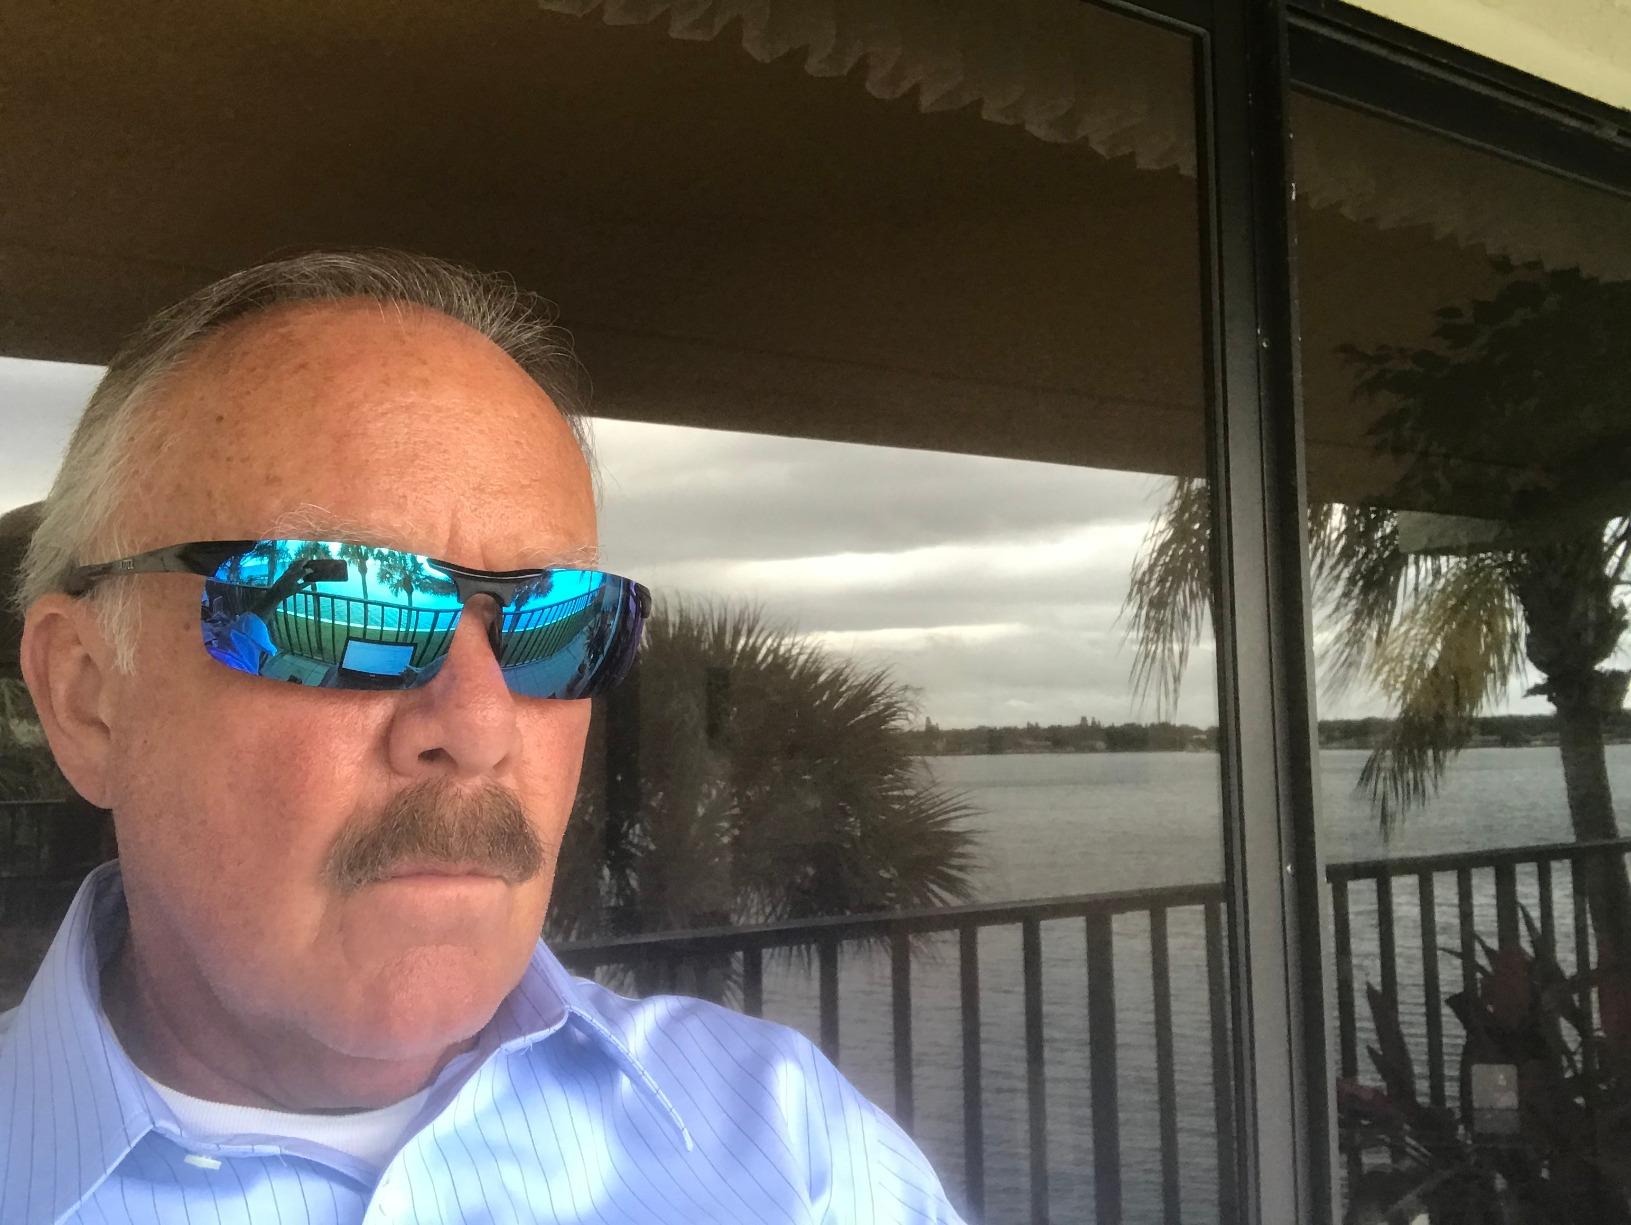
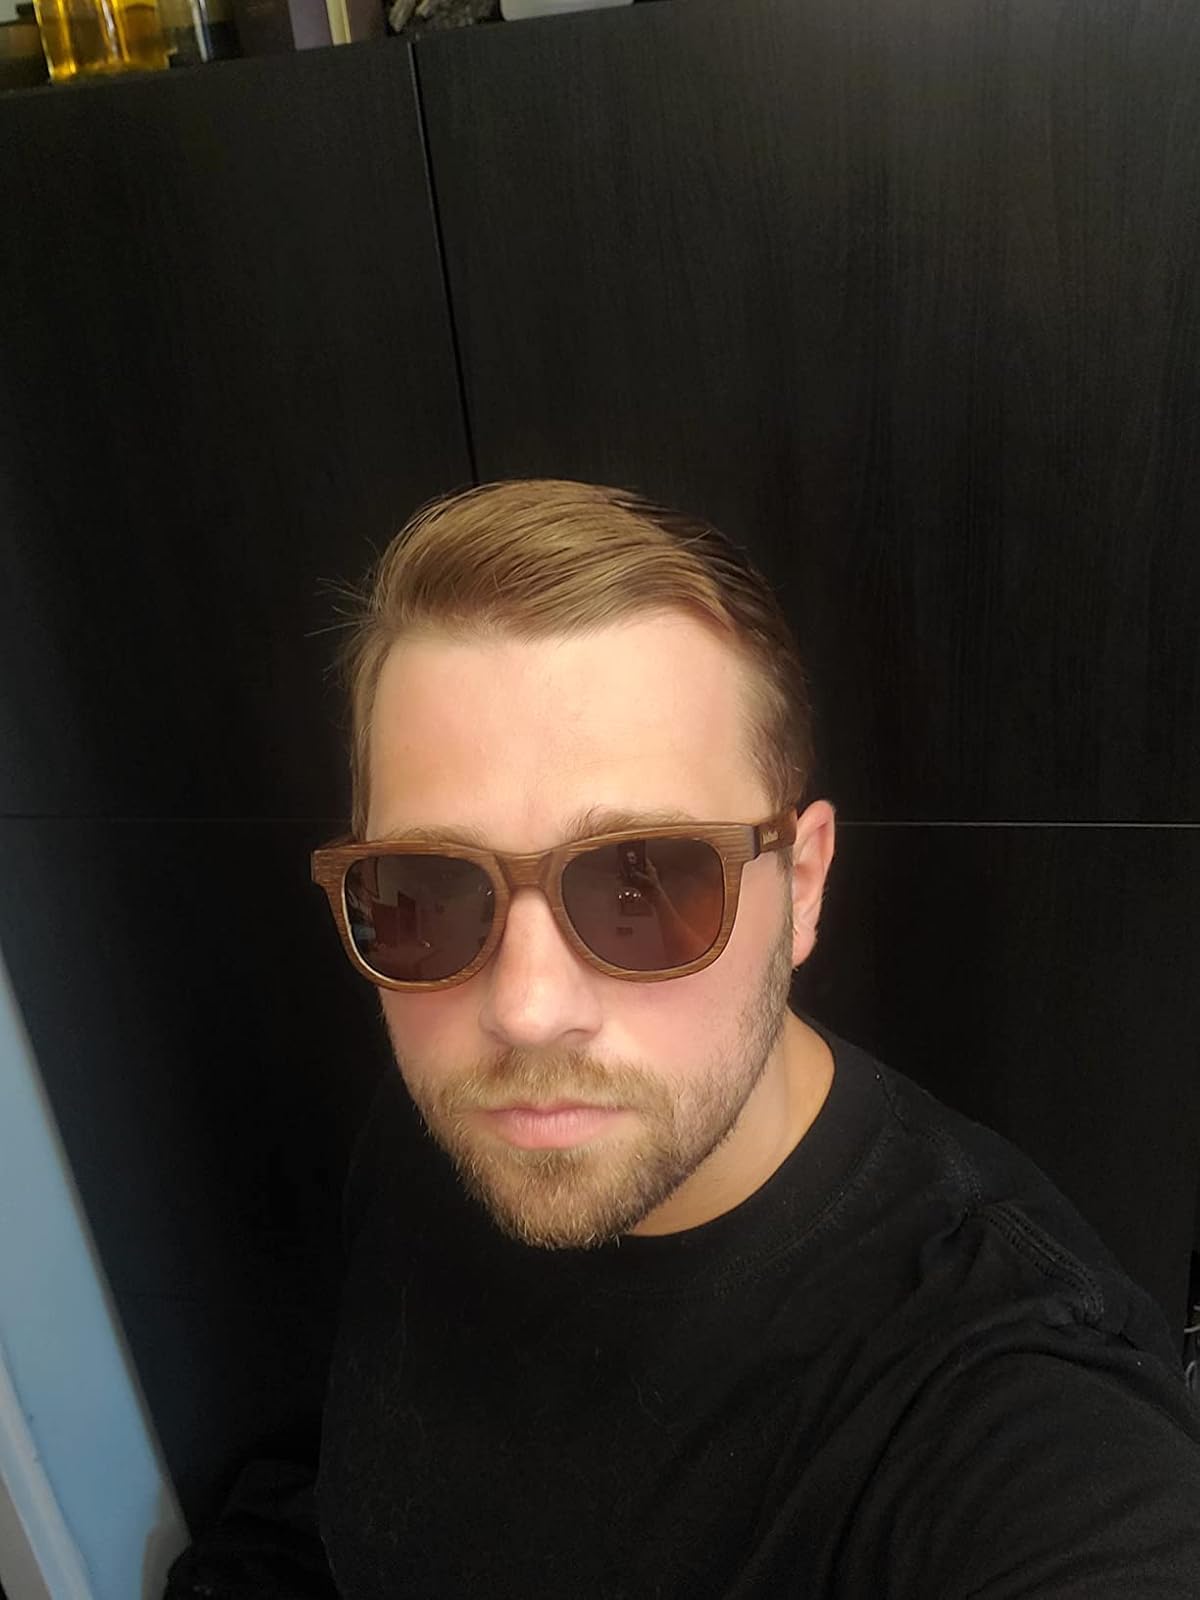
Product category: accessories_sunglasses
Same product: no